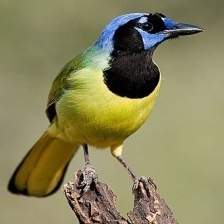
Species: GREEN JAY
Scientific name: CYANOCORAX YNCAS
ImageNet parent category: jay